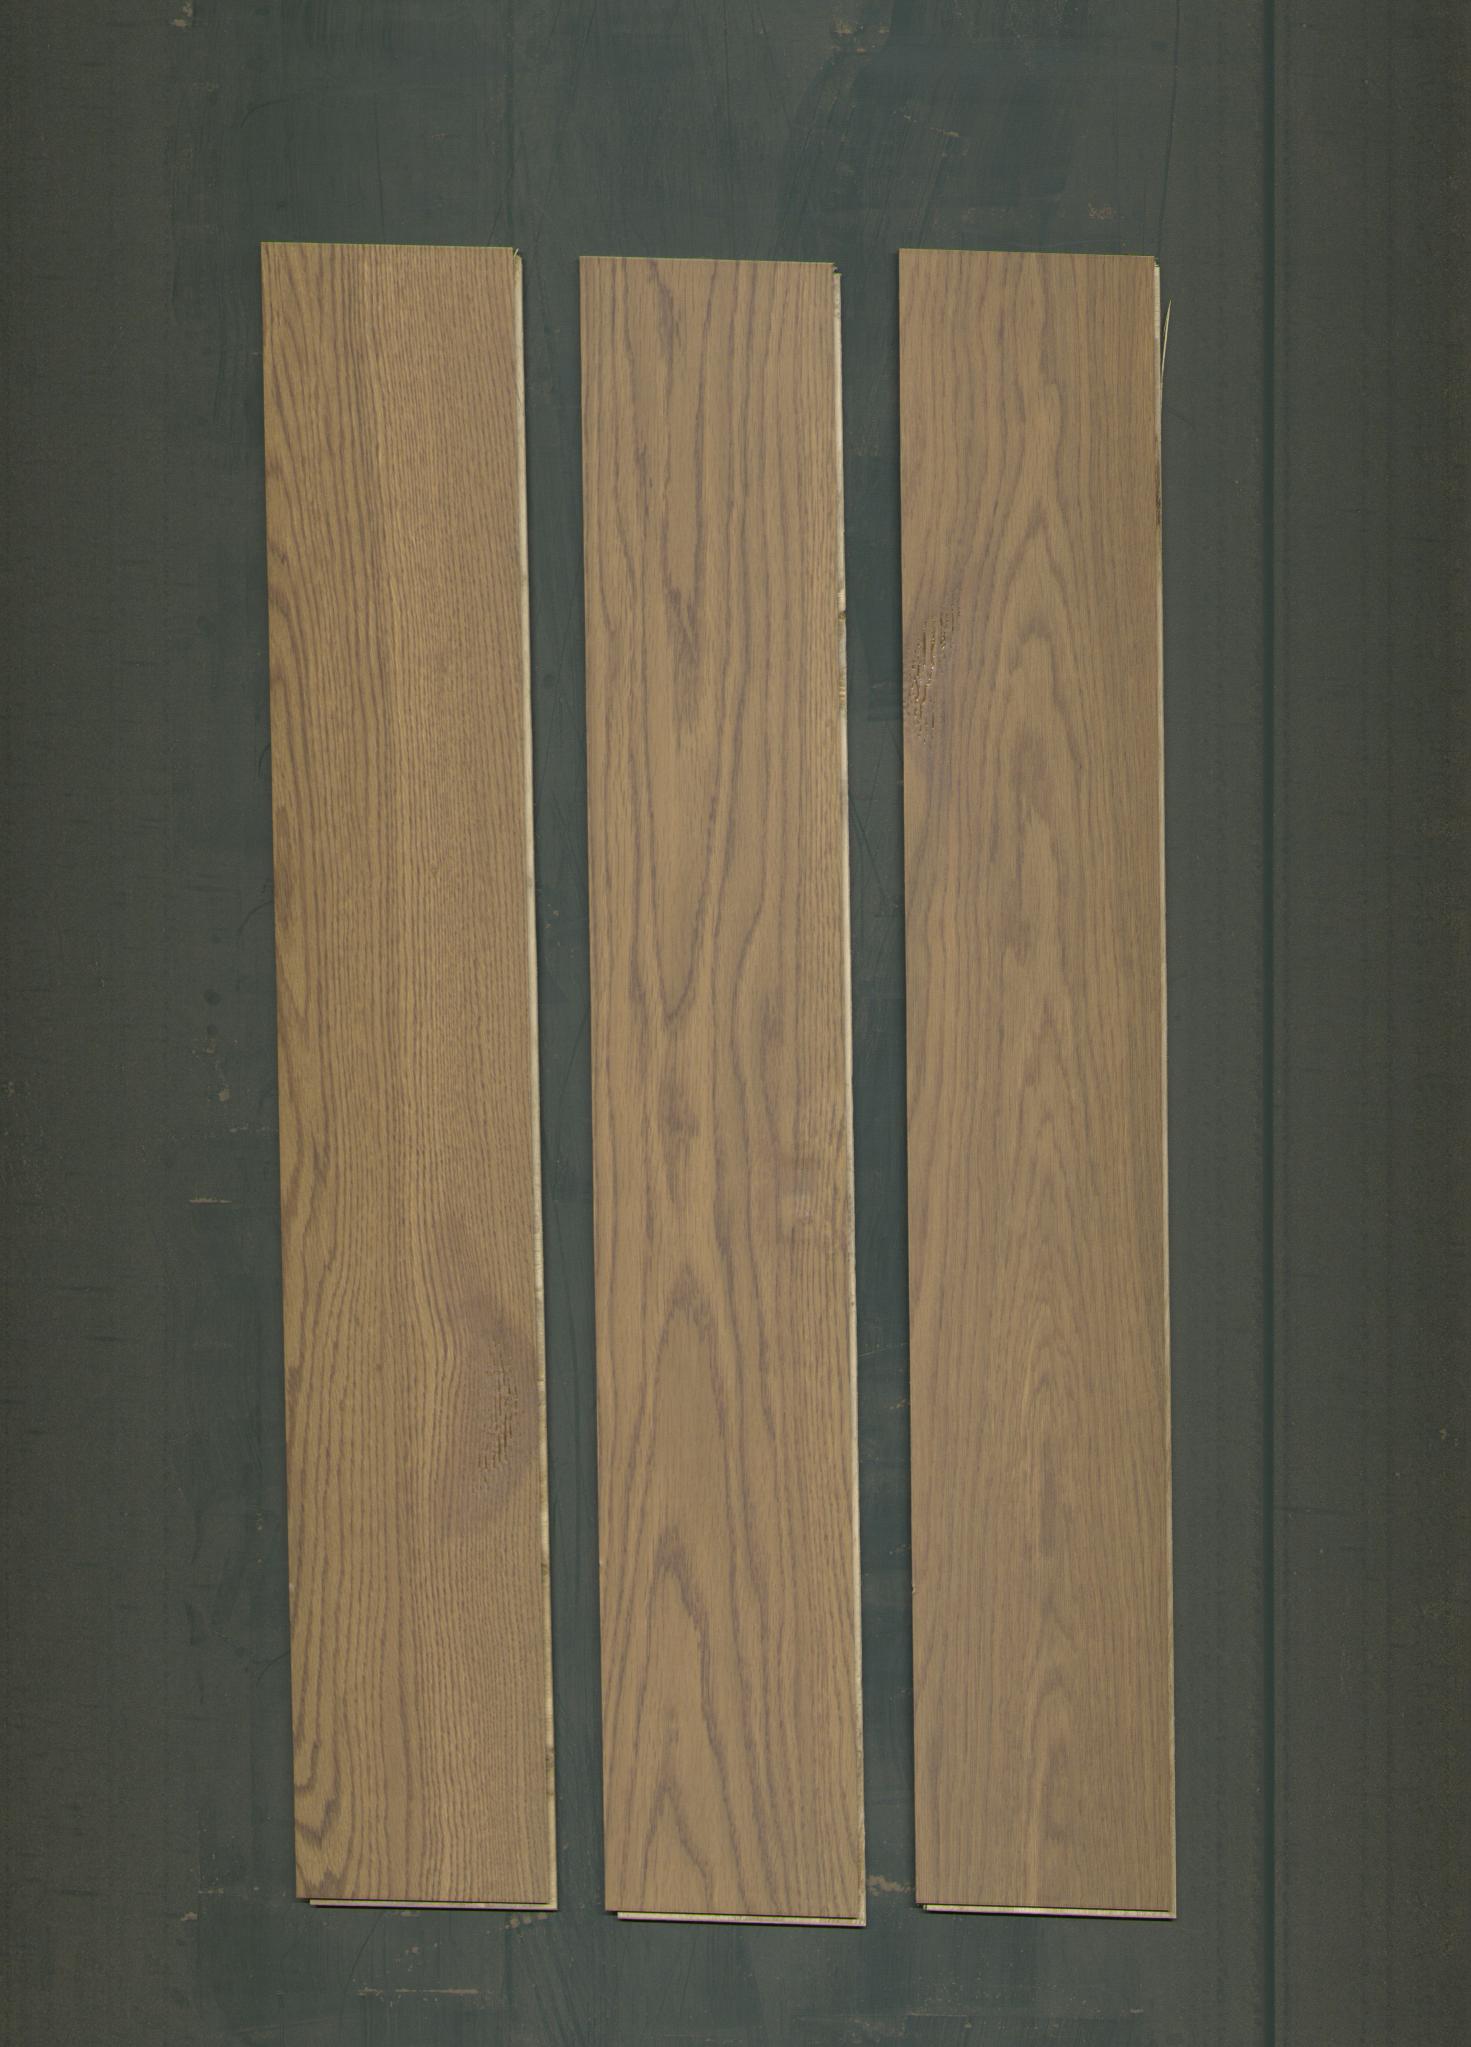
Label: mixers